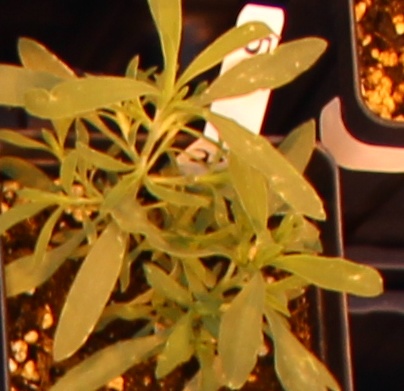
Label: Kochia